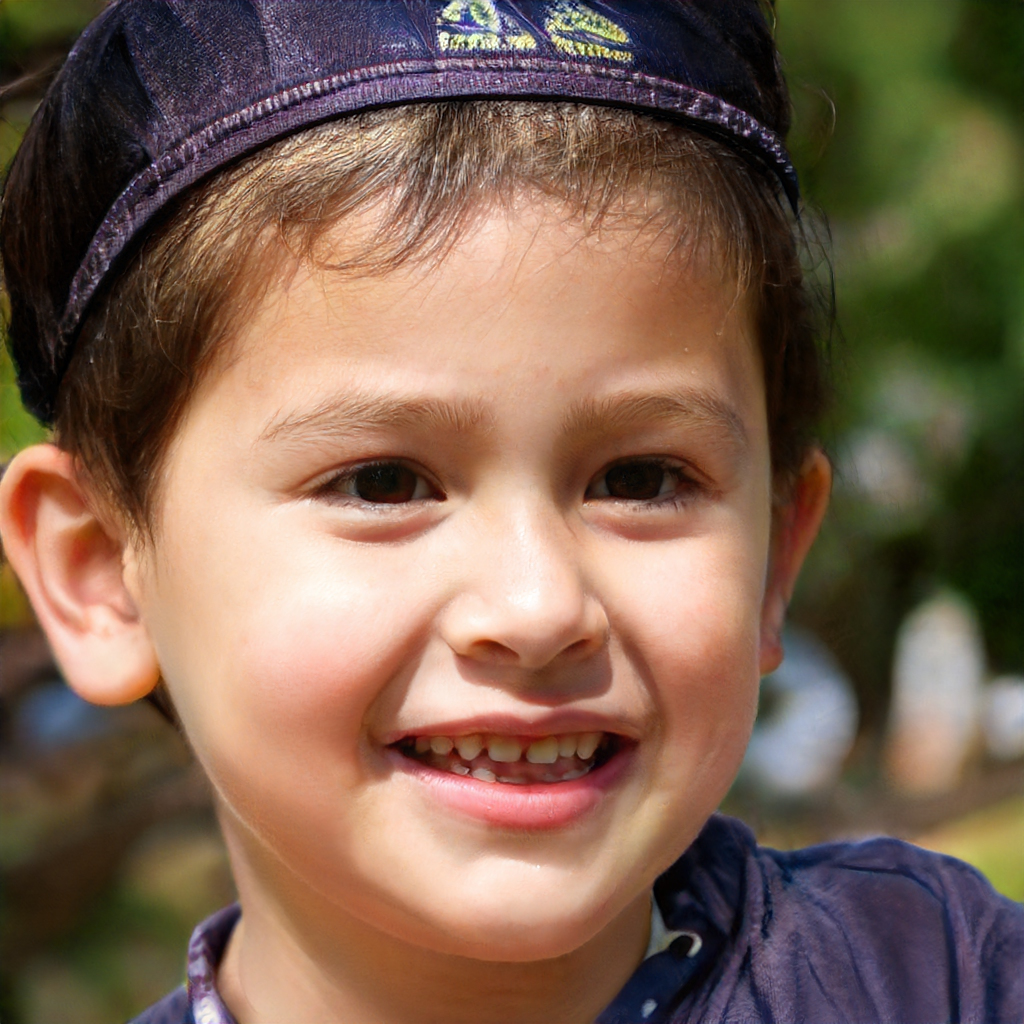
Gender: Male